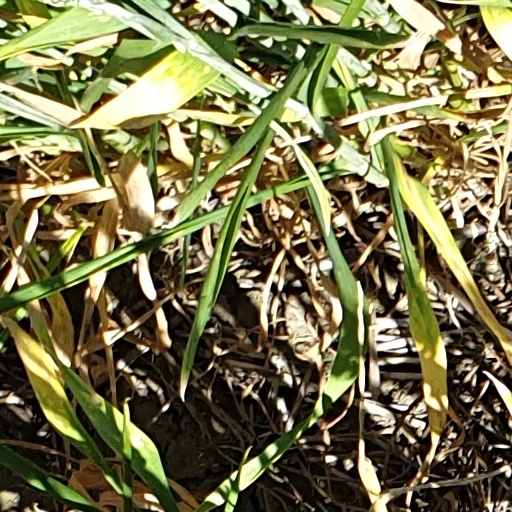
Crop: wheat